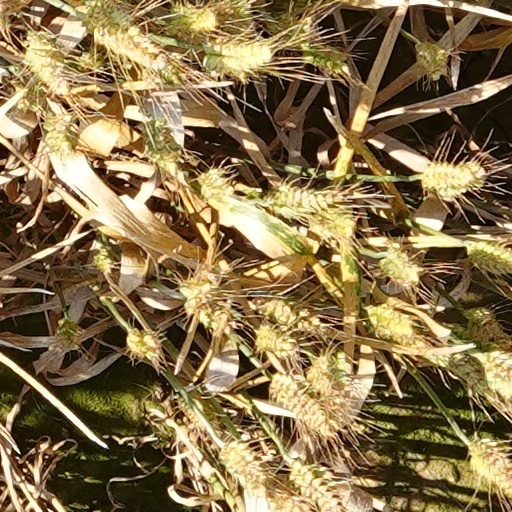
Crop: wheat